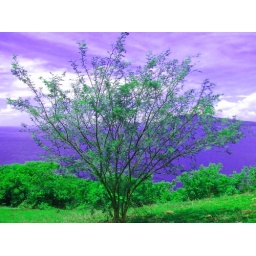
"Keep a green tree in your heart and perhaps a singing bird will come."